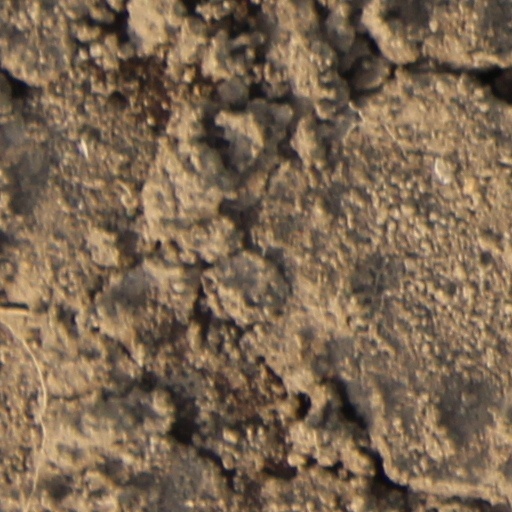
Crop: wheat